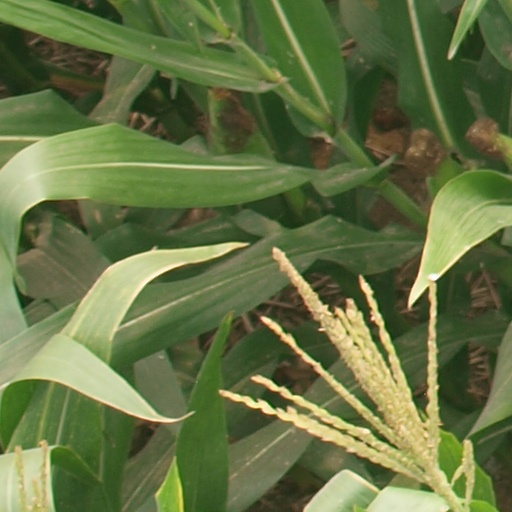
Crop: maize; corn